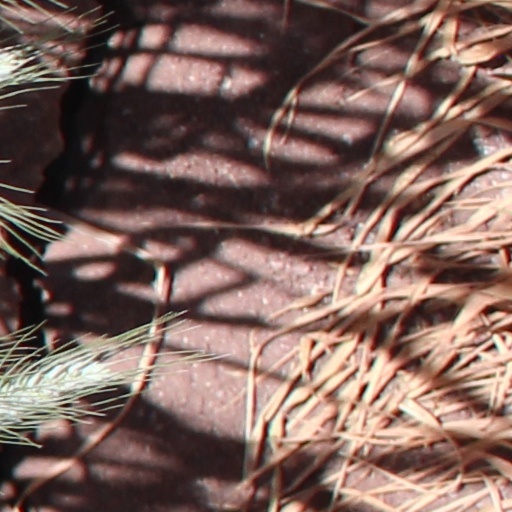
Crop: wheat